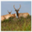
Label: deer